Sonny Corinthos

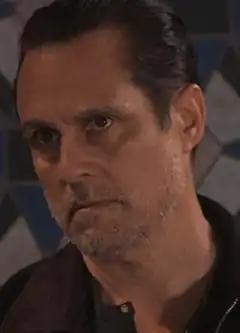
Maurice Benard as Sonny Corinthos

Sonny Corinthos is a fictional character on the ABC soap opera "General Hospital". Maurice Benard has played the role of the manic depressive mob kingpin, living in Port Charles, since the character's storyline originated on August 13, 1993. Sonny is also known for supercouple pairings with Brenda Barrett and Carly Benson. Since joining the show, he has become a central character, with many storylines focusing on his family, friends, and criminal enterprise.